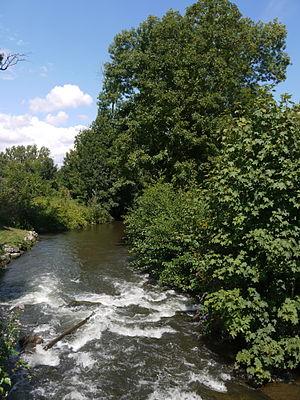
La rivière Essonne à Ballancourt, Île-de-France, France
L’Essonne est une rivière française, affluent de la rive gauche de la Seine, dont le cours traverse les trois départements du Loiret, de Seine-et-Marne et de l’Essonne, dans les régions Île-de-France et Centre-Val de Loire.